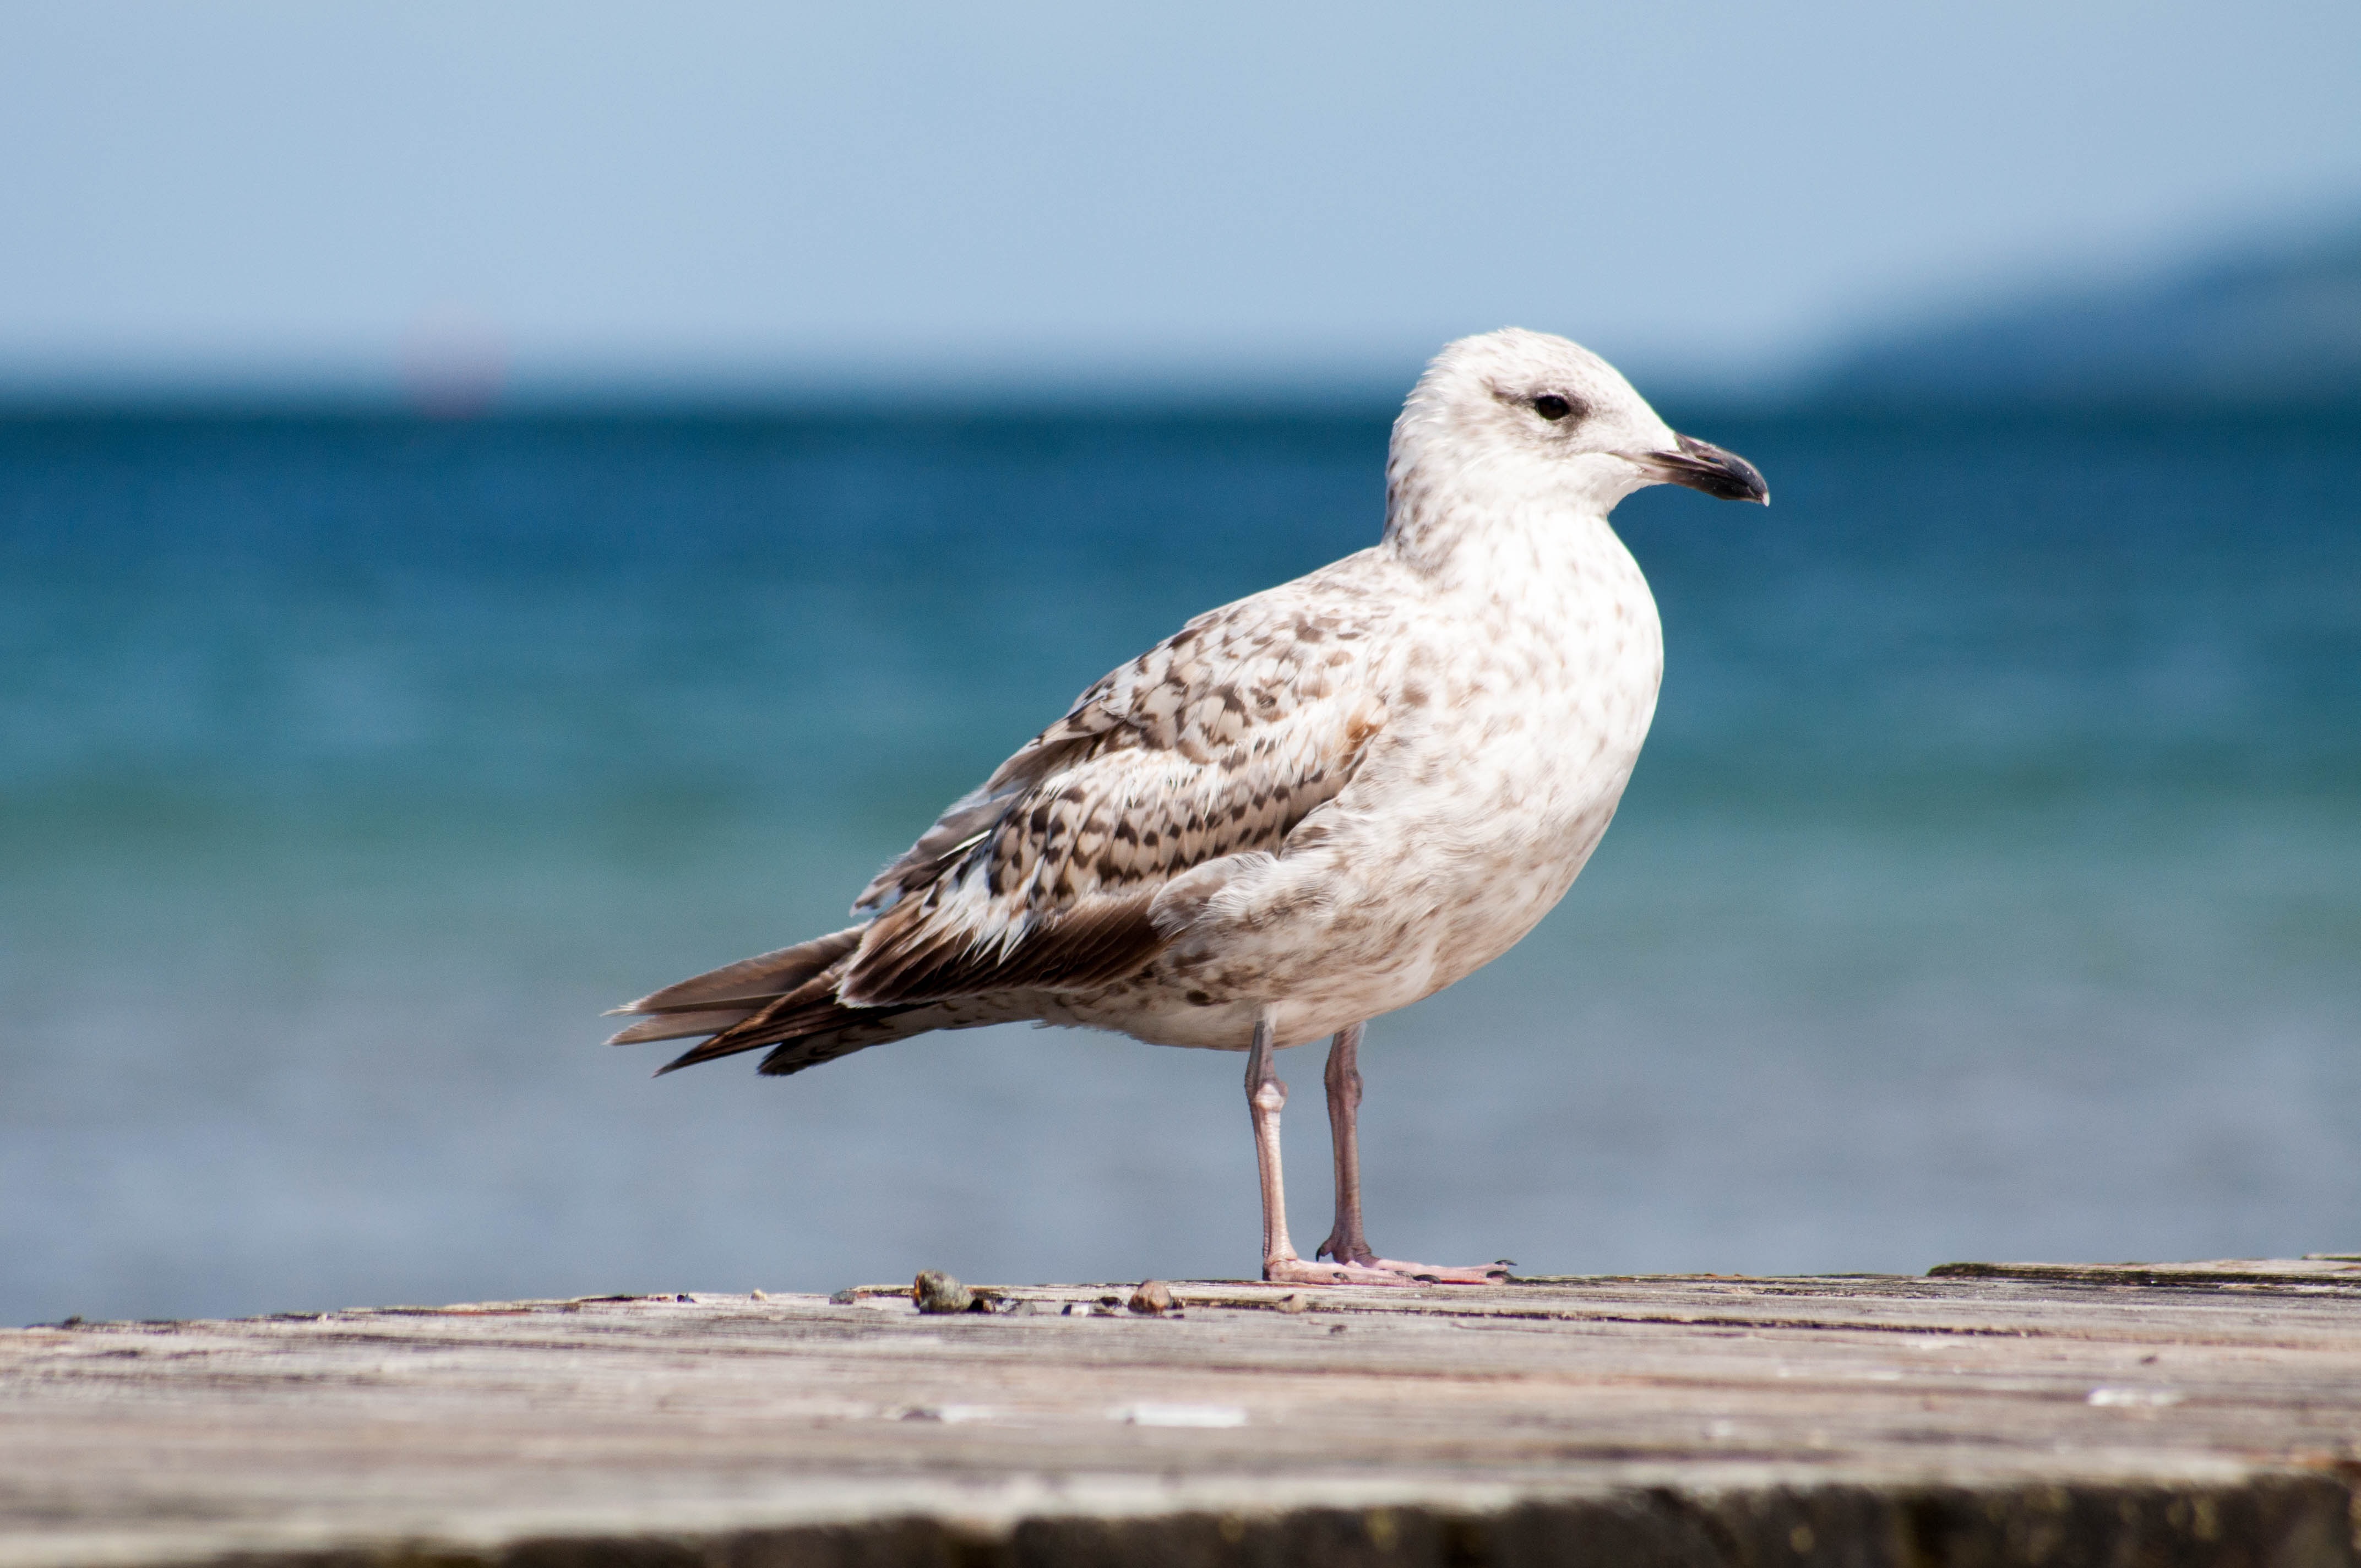
sea, coast, water, nature, bird, wing, seabird, seagull, wildlife, gull, beak, fauna, vertebrate, shorebird, sandpiper, baltic sea, seevogel, charadriiformes, european herring gull, great black backed gull, calidrid